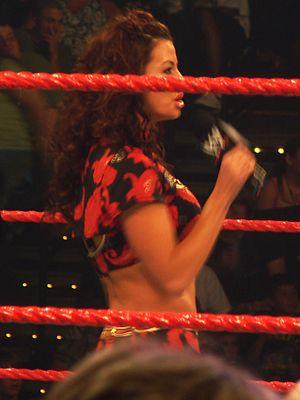
Candice Michelle Beckman-Ehrlich est une actrice, mannequin et catcheuse américaine.